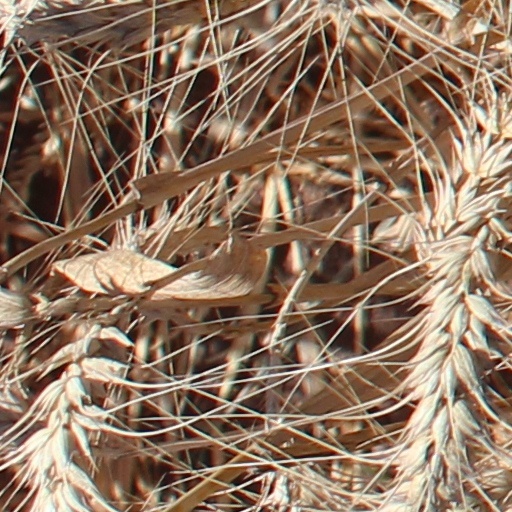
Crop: wheat